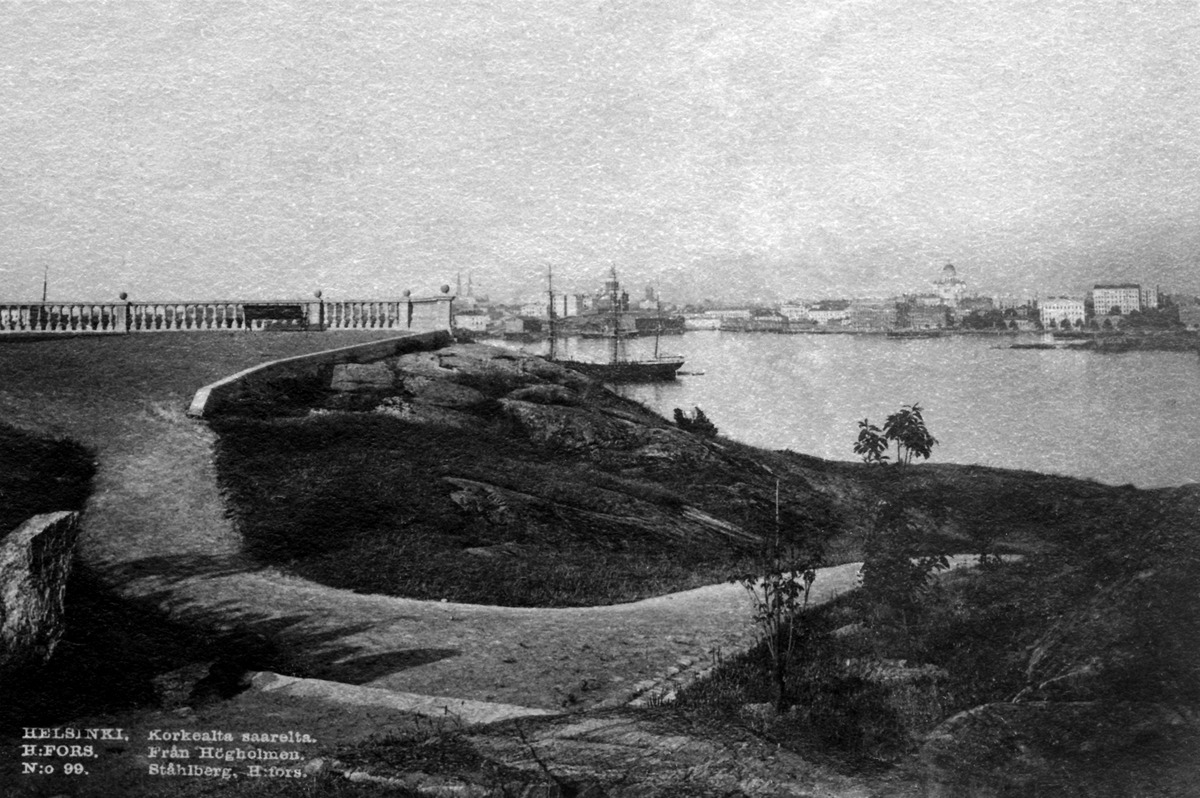
Näköalapaikka Korkeasaaressa, taustalla Helsingin keskustaa
sisällön kuvaus: Näköalapaikka Korkeasaaressa, taustalla Helsingin keskustaa. Keskellä on Uspenskin katedraali Katajanokalla, oikealla on Tuomiokirkko, mustavalkoinen
Kuvaaja: Ståhlberg, Karl Emil, valokuvaaja
Ajankohta: kuvausaika 1890-luku
Paikka: Suomi, Uusimaa, Helsinki, Korkeasaari
Aiheet: saaret, eläintarhat, rannat, kalliot, tiet, penkit, kirkkorakennukset